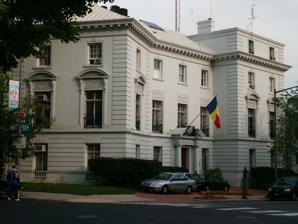
Building: Embassy of Romania, Washington, D.C.
Country: United States of America
Year built: 1907
Diplomatic mission Romanian Embassy, Washington, D.C. Romanian Embassy in 2005 Location Washington, DC , United States Address 1607 23rd Street, N.W. Coordinates 38°54′41.6″N 77°3′1.5″W / 38.911556°N 77.050417°W / 38.911556; -77.050417 Ambassador Andrei Muraru The Romanian Embassy in Washington, D.C. is the main diplomatic mission of Romania to the United States of America .  It is located at 1607 23rd Street, Northwest, Washington, D.C. 20008. The Beaux-Arts mansion was built in 1907 by the prominent architecture firm Carrère and Hastings of New York. It was originally the home of Manhattan attorney Frank Ellis. In 1921 it became home of the Embassy of Romania. Carrère and Hastings’s design carefully combines a fine French style inspired by Parisian townhouses of the Louis XV and Louis XVI period with English elements of a later era. Among the more important works designed by the firm are the Manhattan Bridge in New York City (1905), the Carnegie Institute in Washington, D.C., the Cannon House Office Building in Washington, D.C. the Frick Residence in New York City, the Memorial Amphitheater at Arlington National Cemetery , and the Cosmos Club in Washington, D.C. Crossing the threshold, visitors enter the foyer. The rather restrained architecture of this space – the use of stone and limited decoration – was highly influenced by Eighteenth Century French precedents, with some hints of Seventeenth Century English Palladian work. The straight and simple lines of the stonework are compensated by two flamboyant 18th-century Spanish chairs, and a marble table in the style of Italian palace furnishings. Both reception rooms on the first floor, although very different, are influenced by French tradition. Two Ionic columns frame the door of the small meeting room on the left, which displays a Louis XV influence. White boiserie has Rococo shell-motif decorations, while over-door paintings depict rustic scenes in the manner of Fragonard. The White Salon The reception room to the right from the foyer harmoniously mixes different periods and styles: the rather architectural window-surrounds suggest the work of Jacques-Ange Gabriel at the Petit Trianon in Versailles; the mammoth stone fireplace mantel has the look of a Victorian English piece, while the simple wallpaper pattern of vertical stripes alternating with floral strings suggests designs from the early decades of the Nineteenth Century in Russia. Prominently visible in this room is one of the several distinctive chandeliers found in the embassy. The Ambassador’s study Visitors may be surprised by the unusual shape of the 18th Century French style ironwork of the grand stair, which leads to the second floor foyer – used as a waiting room and a reception area – to the Ambassador’s study and to the ballroom. With its dark stained paneling and pilasters flanking the fireplace, the study suggests an English library. Yet French influences can be found in the fireplace mantel and carved over door panels with Louis XV decorative motifs. The furnishings of this room, with turned legs, bold carvings and leather seats have a distinctive Romanian feel. On the opposite side of the waiting room, the ballroom displays elements of late Louis XV and early Louis XVI style. A handsome crystal Art Nouveau chandelier is reflected by symmetrical mirrors placed on three of the walls. Other focal points of the room are a magnificent Louis-Philippe commode, as well as a white marble fireplace and sculptures by Marcel Guguianu. The first occupant of the house was Navy colonel Robert Means Thompson, an ardent supporter of the Navy League of the United States, who served several years as its president. When he left the house in 1921, Frank Ellis sold it to the Romanian Government, represented by the Minister of the Legation, Prince Antoine Bibesco. See also List of diplomatic missions of Romania List of ambassadors of Romania to the United States References